Lin Beifong

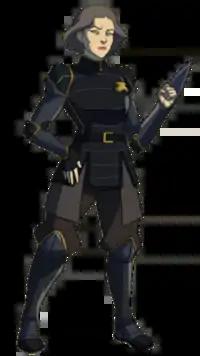
Lin Beifong in "The Legend of Korra".

is a fictional major character, voiced by Mindy Sterling, in Nickelodeon's animated television series "The Legend of Korra", which aired from 2012 to 2014. The character and the series, a sequel to "", were created by Michael Dante DiMartino and Bryan Konietzko. Lin's mother, Toph Beifong, greatly aided the previous avatar, Aang, in his efforts to save the Earth Kingdom from destruction. Lin is the older of Toph's two daughters.